1st Armoured Car Squadron (Australia)

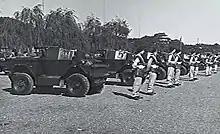
Members of the 1st Armoured Car Squadron in Tokyo in late 1947

The Australian 1st Armoured Car Squadron was an Australian Army unit formed as part of Australia's contribution to the occupation of Japan. Upon its return to Australia in 1948 the Squadron was expanded and re-equipped to form the 1st Armoured Regiment.